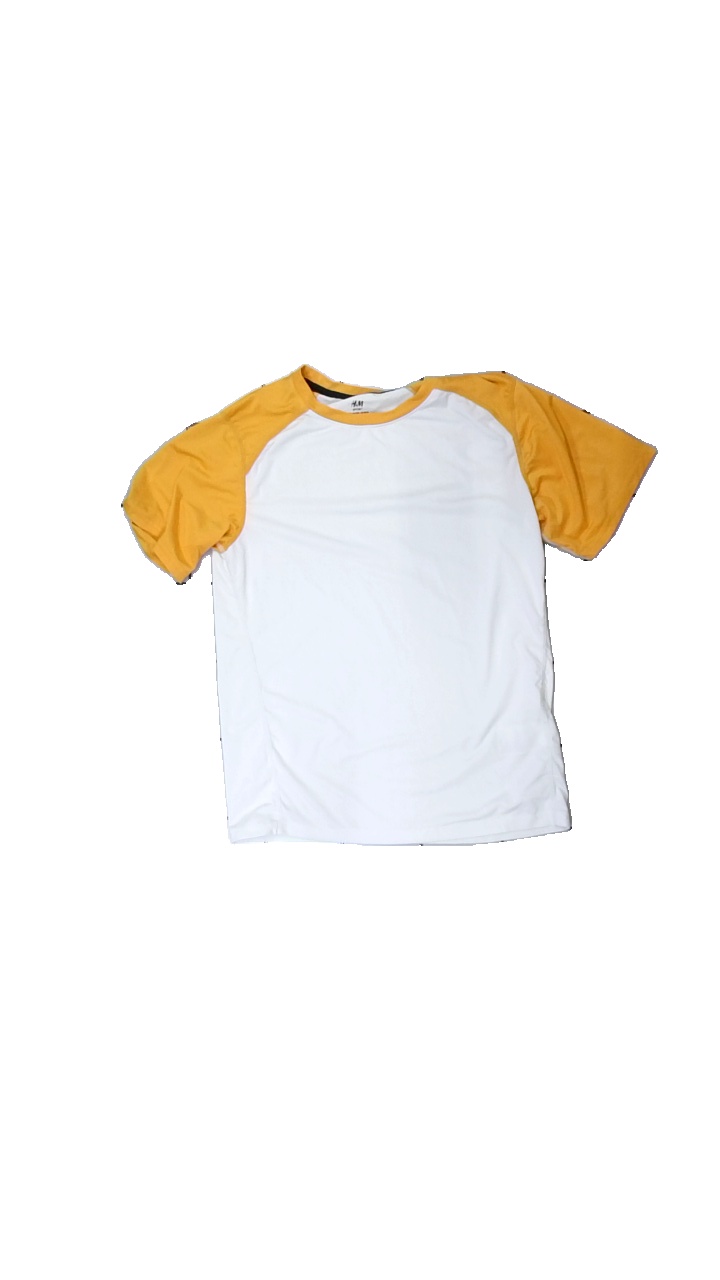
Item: T-shirt (Children)
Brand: H&m
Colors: White, Yellow
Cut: Regular, C-collar
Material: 100% polyester
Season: All
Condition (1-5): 3
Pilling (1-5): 4
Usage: Reuse
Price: <50